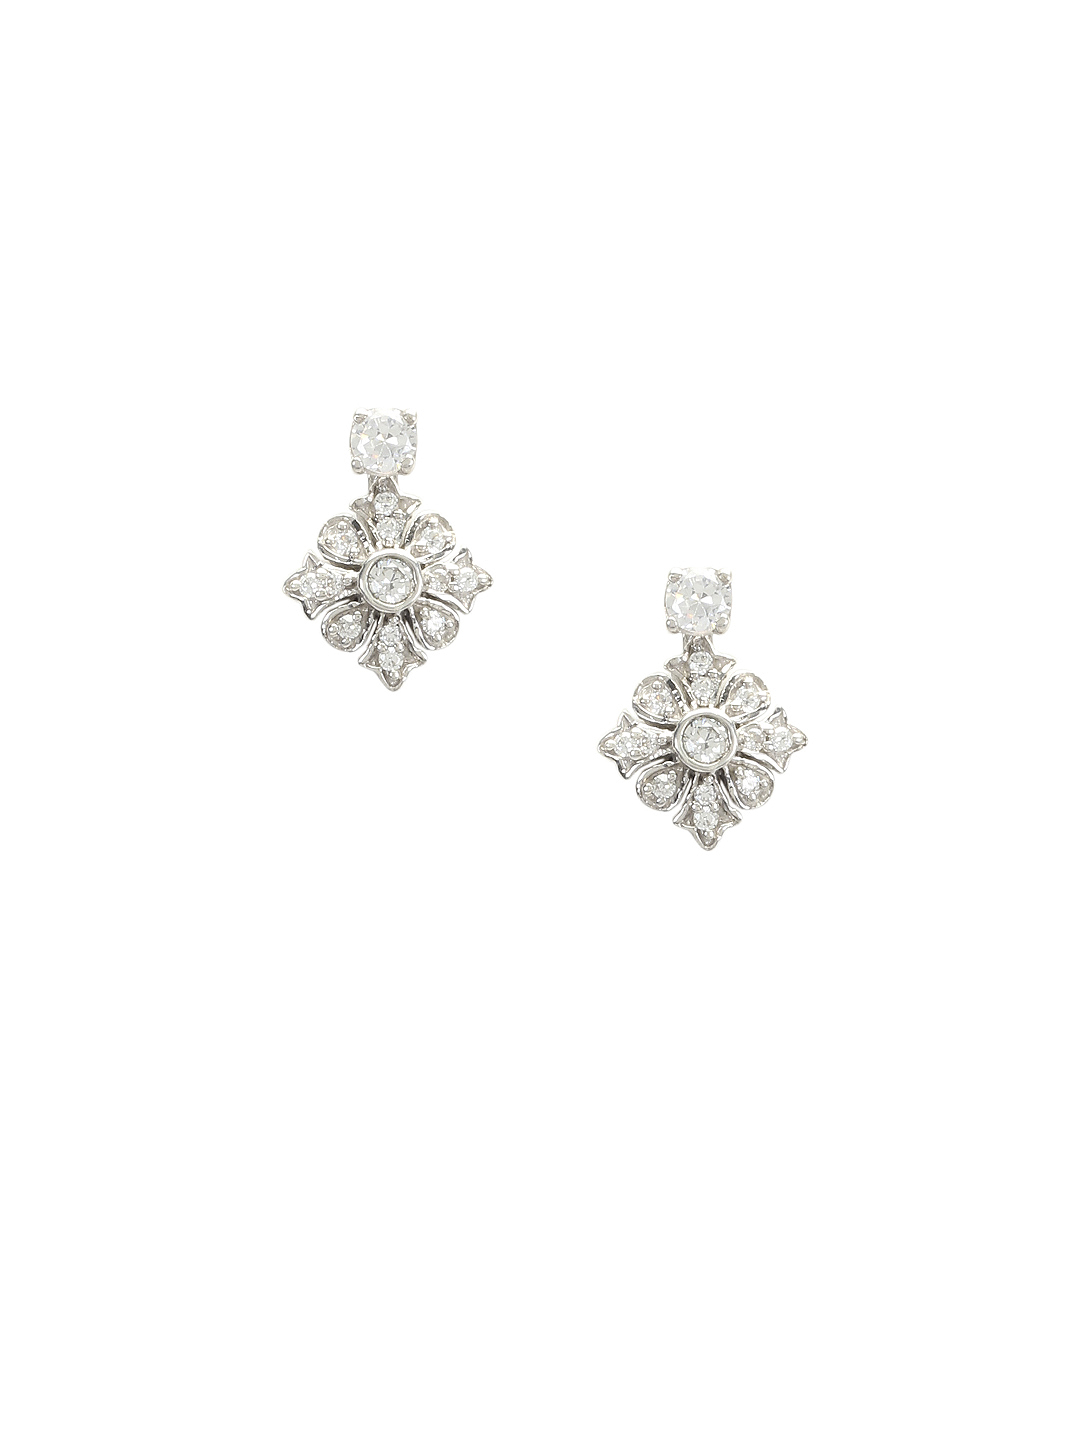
Lucera Silver Earrings
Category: Accessories / Jewellery / Earrings
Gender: Women
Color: Silver
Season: Summer 2013
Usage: Casual